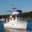
Label: ship